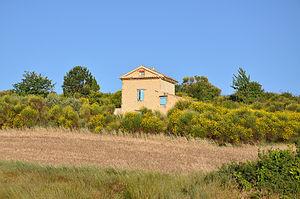
Maison à pigeonnier à Puimoisson
Puimoisson est une commune française, située dans le département des Alpes-de-Haute-Provence en région Provence-Alpes-Côte d'Azur.